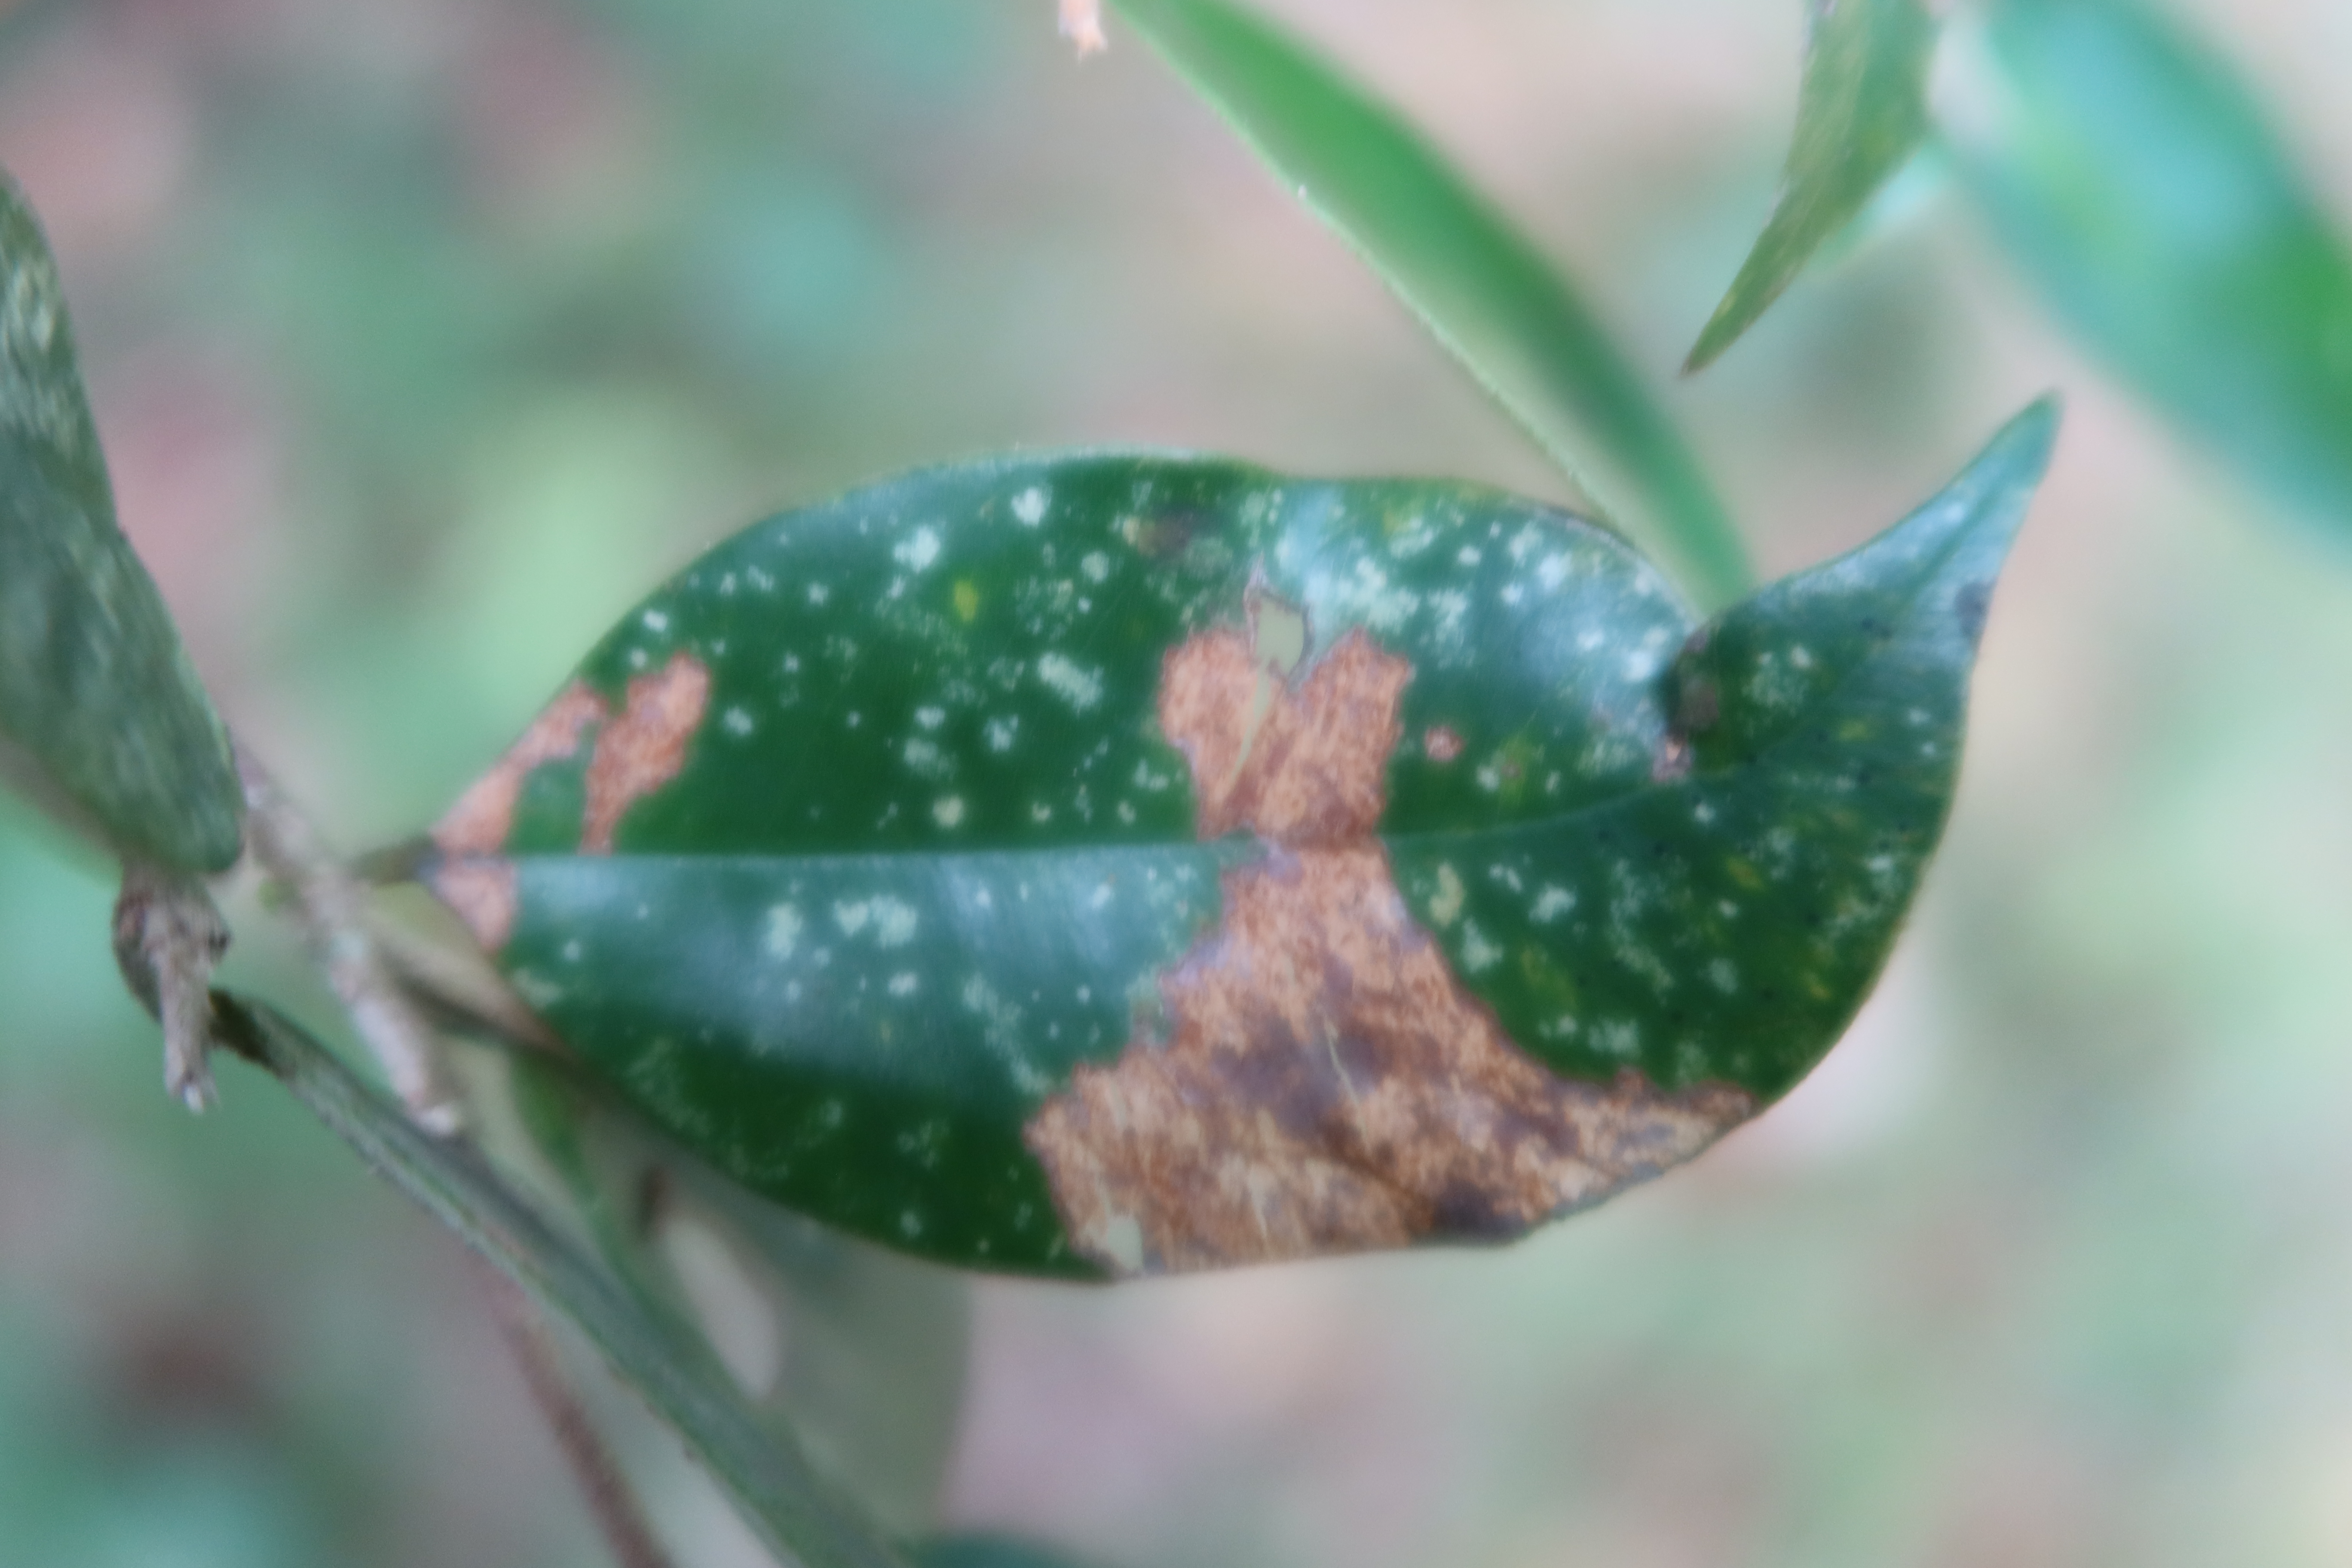
Label: Powdery mildew